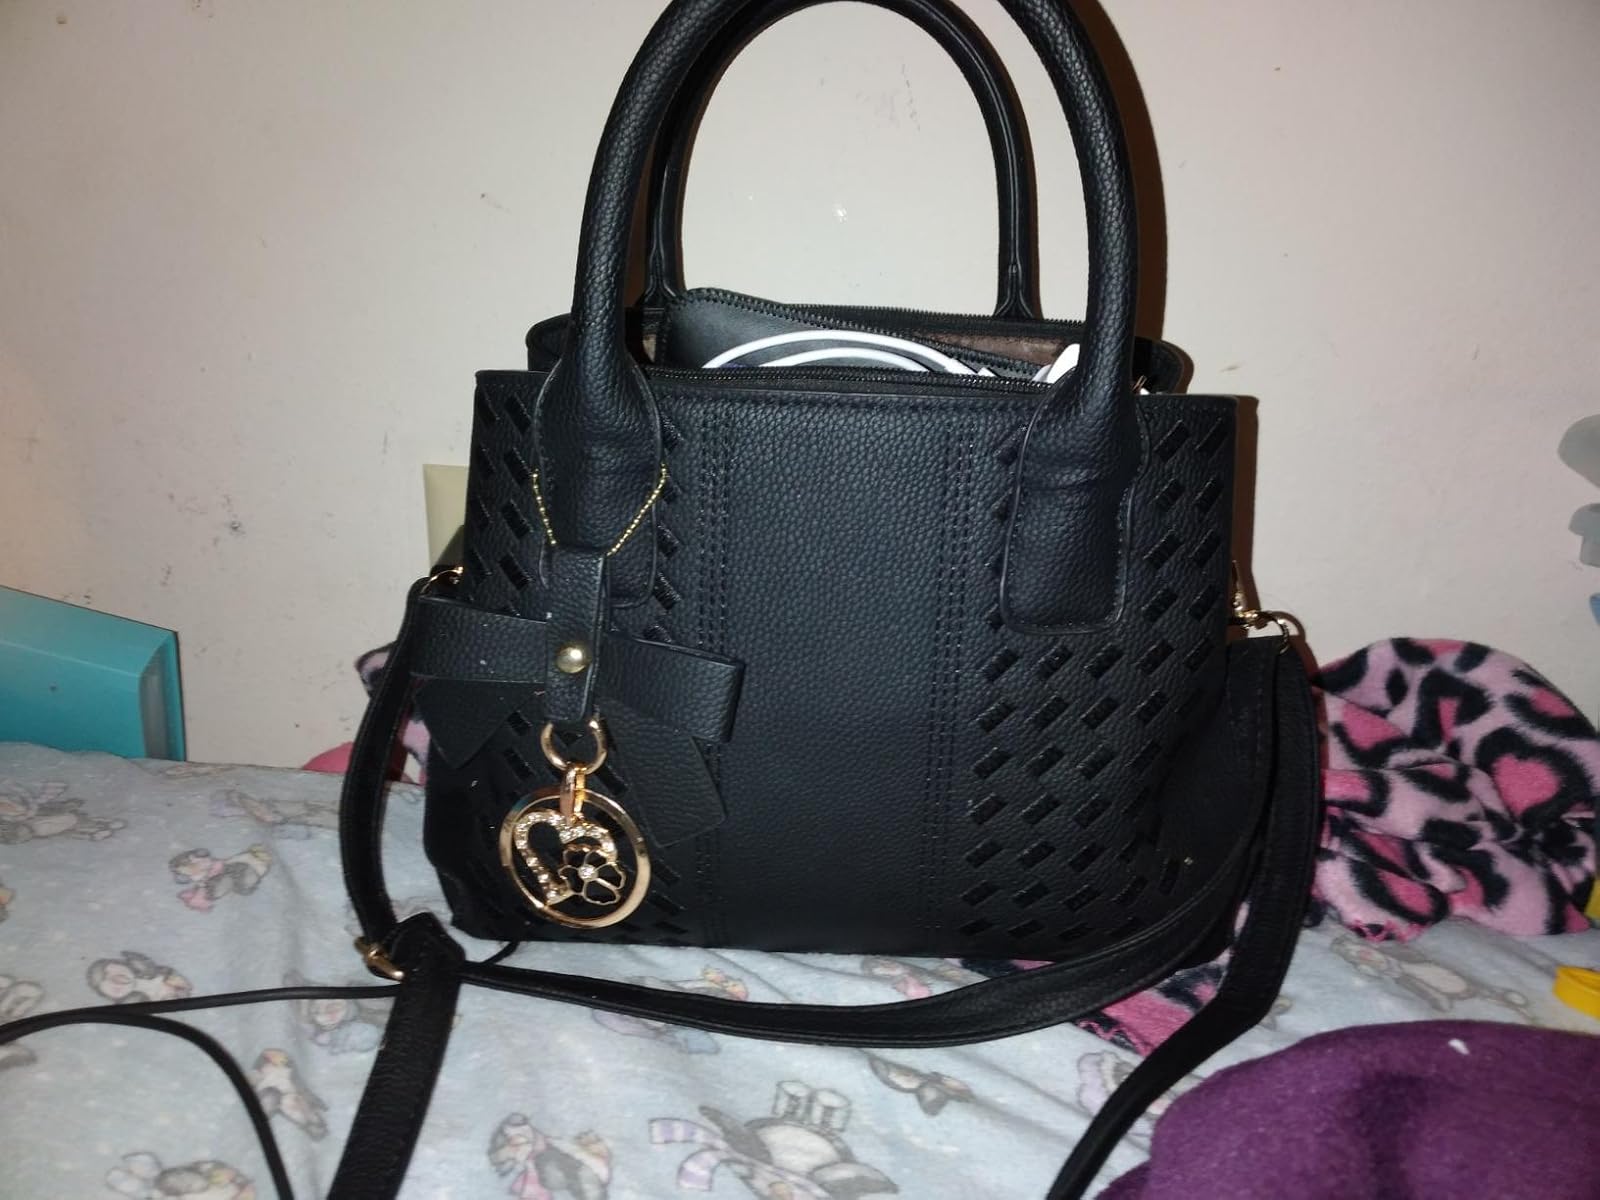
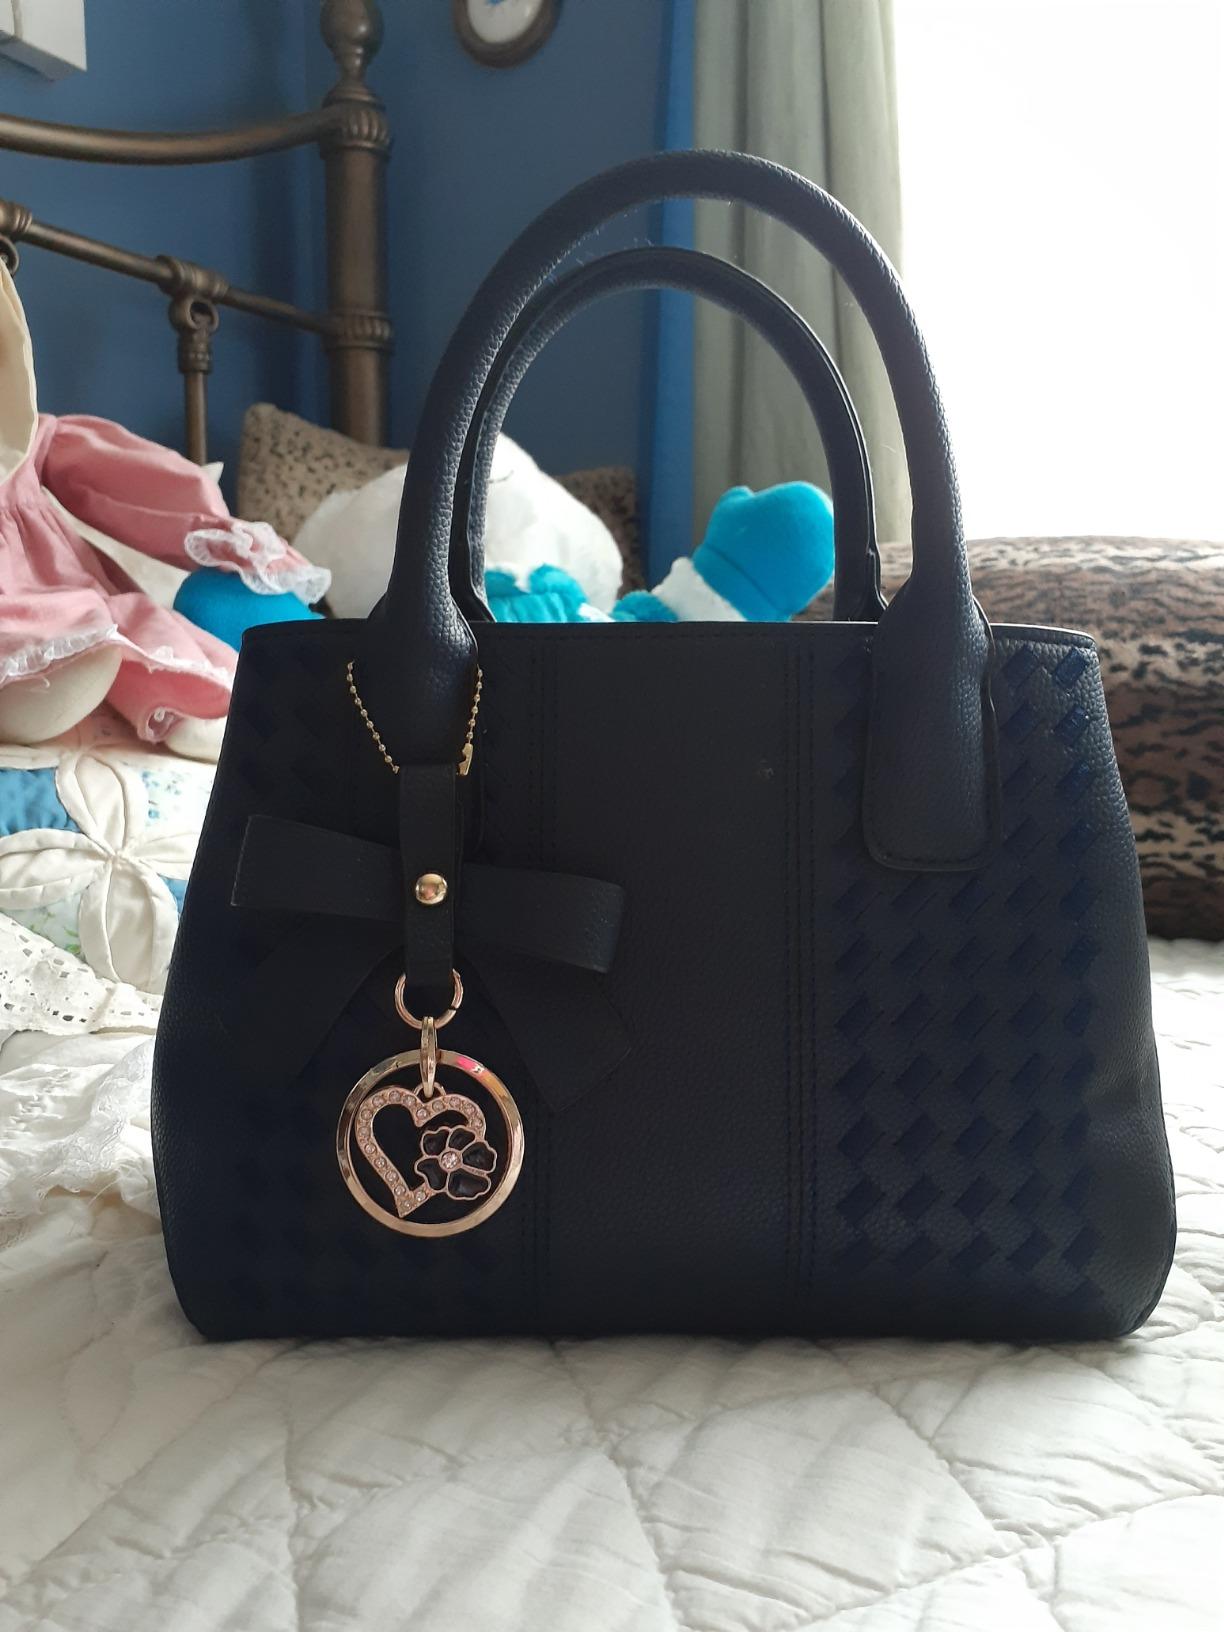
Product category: accessories_handbag
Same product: yes